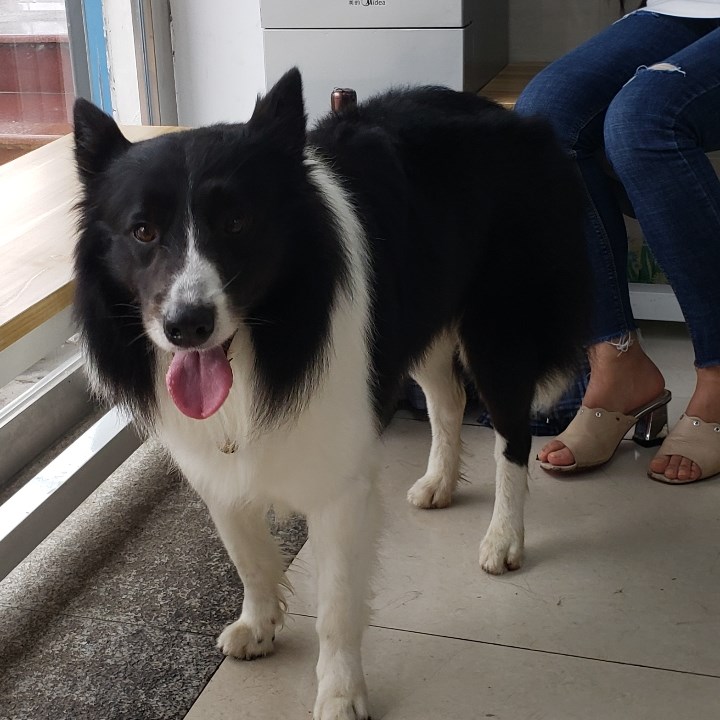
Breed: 2594-n000109-Border_collie